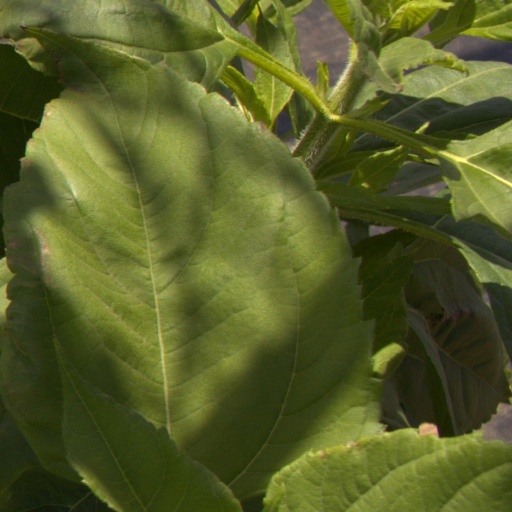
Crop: Jerusalem artichoke